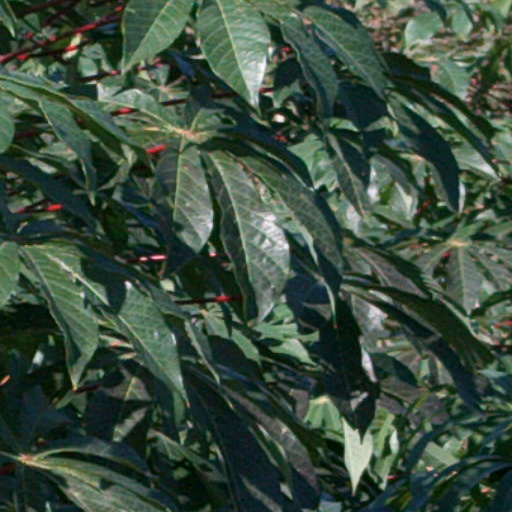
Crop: cassava